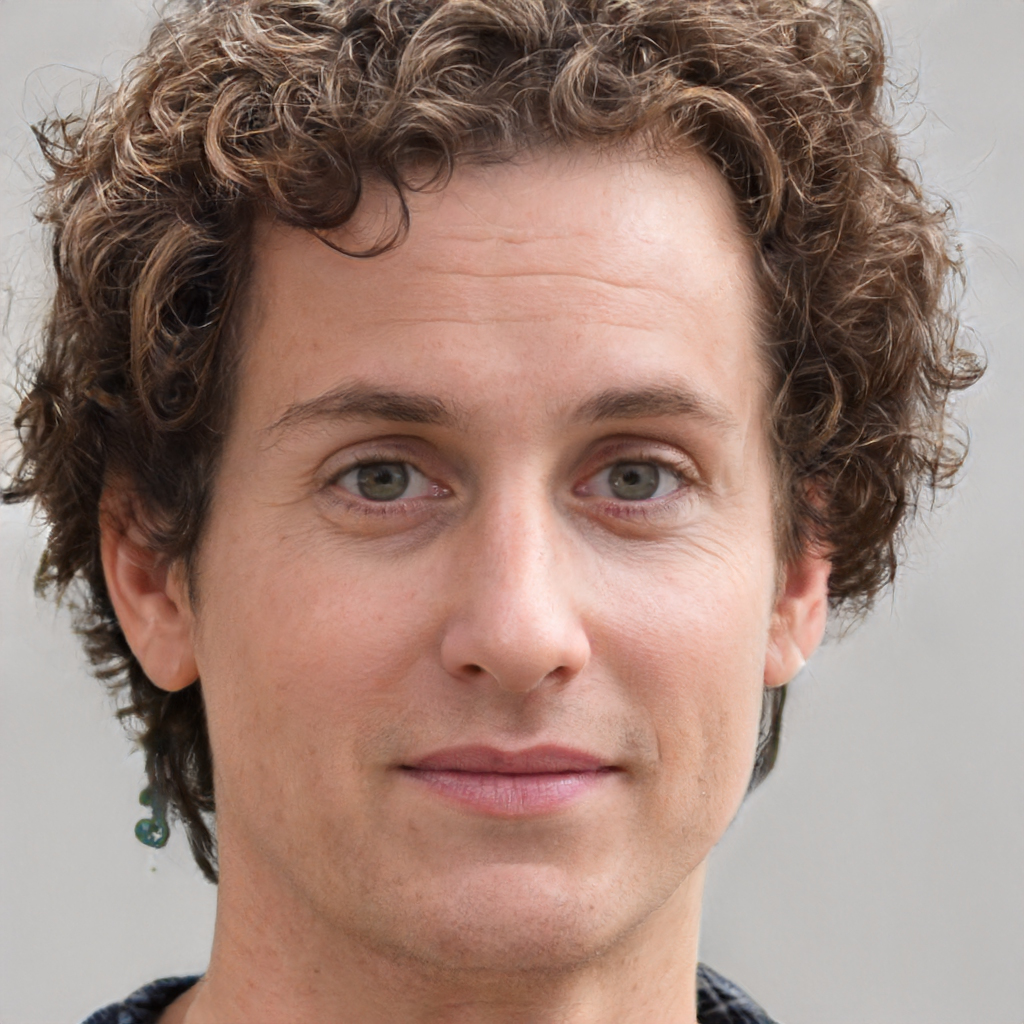
Gender: Male